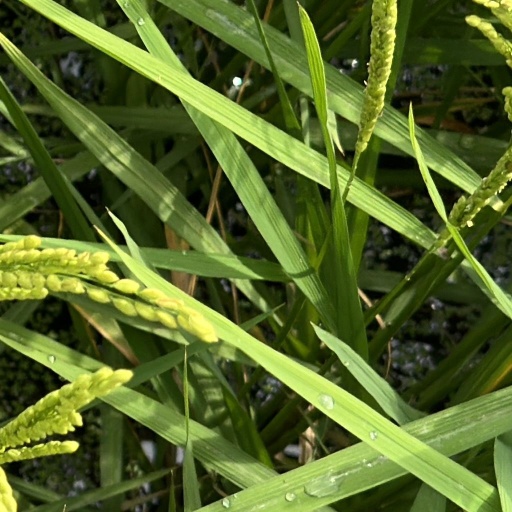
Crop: rice